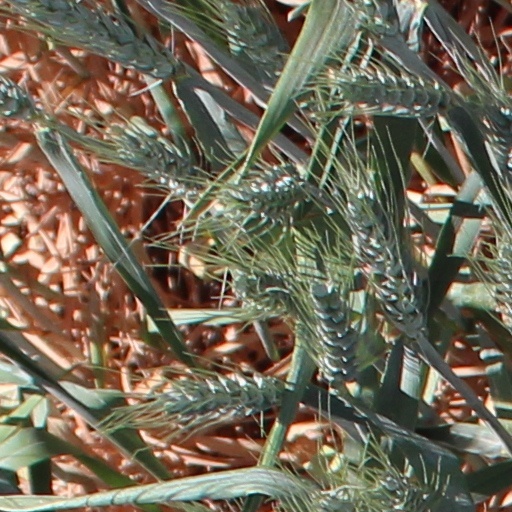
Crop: wheat